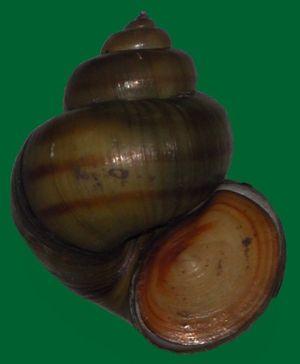
Viviparus est un genre d'escargots d'eau douce d'assez grande taille, vivant dans les rivières ou certains canaux.
La paludine commune est une espèce d'escargots d'eau douce de la famille des Viviparidae. Sa coquille, d'assez grande taille est épaisse et formée de 4 à 5 tours de spires chez l'adulte. La coquille est plus grande que celle de V. viviparus.